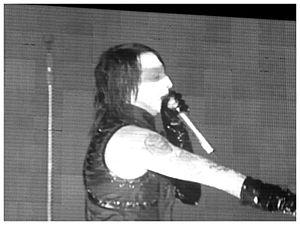
Le festival des Terre-Neuvas est un festival de musique qui s'est tenu de 1998 à 2008 dans la commune de Bobital à une dizaine de kilomètres au sud-ouest de Dinan dans les Côtes-d'Armor. Organisé le premier week-end du mois de juillet, très éclectique, il a accueilli des artistes de divers styles de musique, majoritairement axé sur les grands succès commerciaux de l'année précédente. Ainsi il a vu venir des artistes internationaux comme Scorpions, Tokio Hotel, Marilyn Manson ou encore des Sex Pistols mais aussi des chanteurs français et bretons.